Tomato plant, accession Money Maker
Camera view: tilt-top (135 deg); turntable rotation: 270 degrees
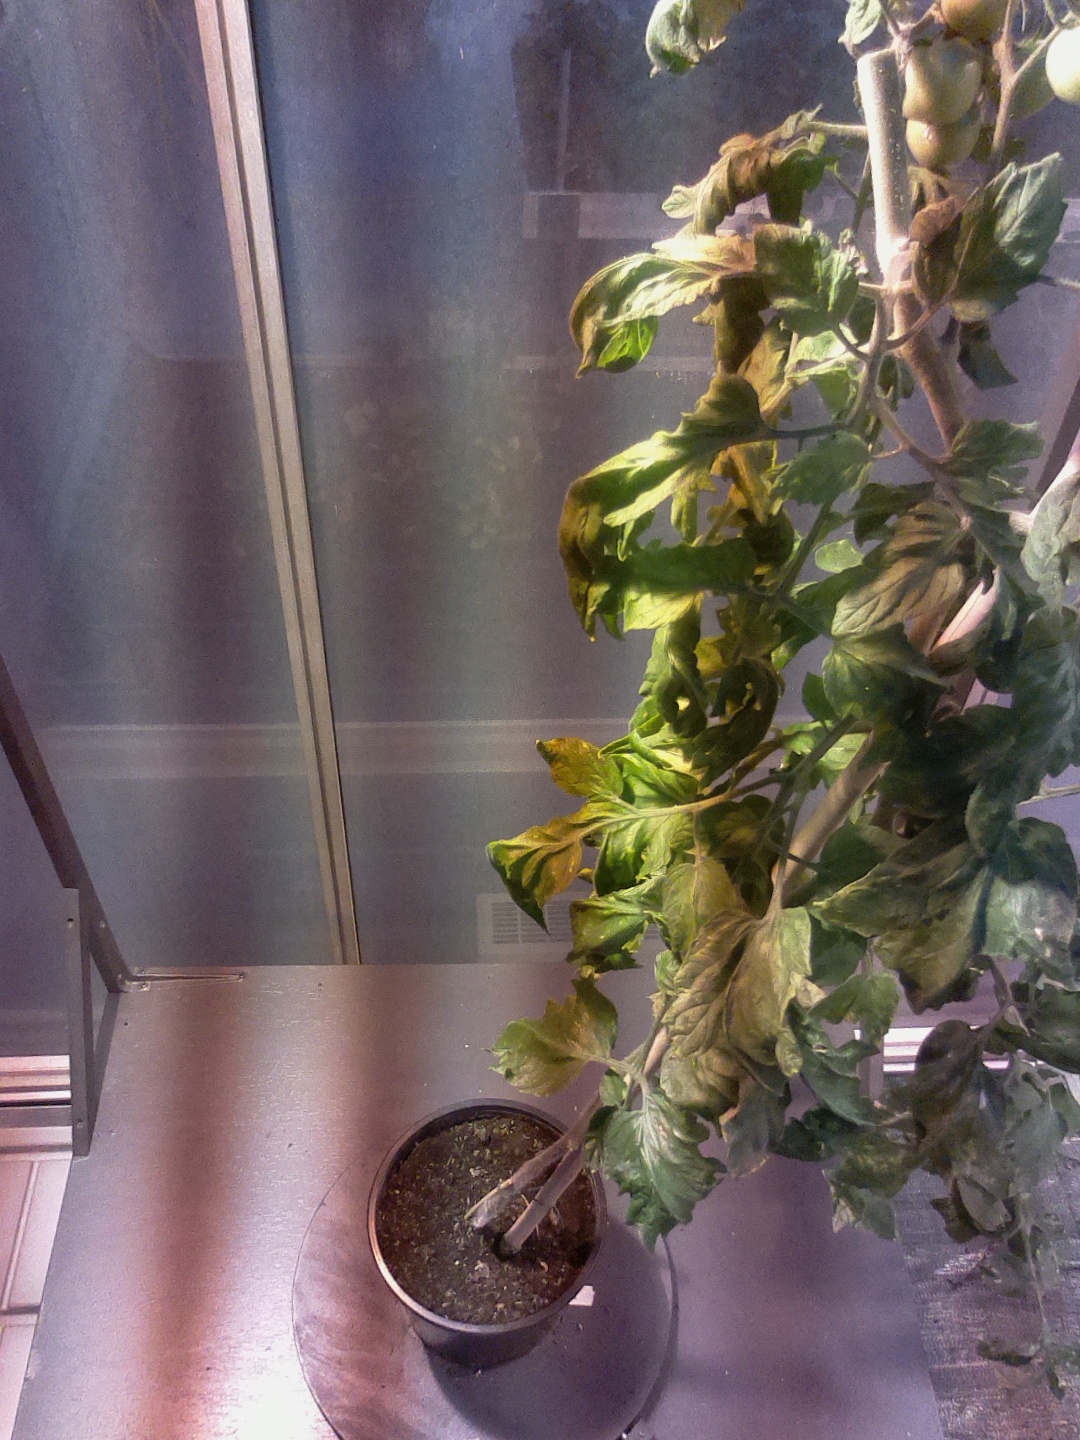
BBCH growth stage 76: 60%-70% of final fruit size